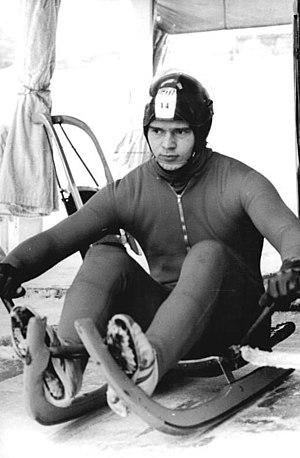
Dettlef Günther ou Detlef Günther, né le 27 août 1954, est un ancien lugeur est-allemand. Il a pratiqué ce sport au plus haut niveau durant les années 1970. Au cours de sa carrière, il a notamment remporté un titre olympique en individuel en 1976 à Innsbruck ainsi qu'un titre de champion du monde en individuel en 1979 à Königssee.